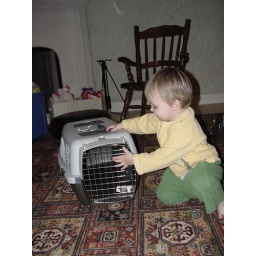
We took cats to the vet today. Zef decided his paper cat should go in the cat carrier.